Odd Fellows Building (Red Bluff, California)

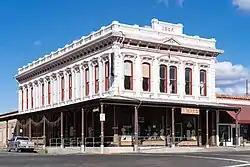

The Odd Fellows Building in Red Bluff, California was built during 1882–83. It was the fourth home of the I.O.O.F. Lodge #76, one of the oldest Odd Fellows groups in Northern California.